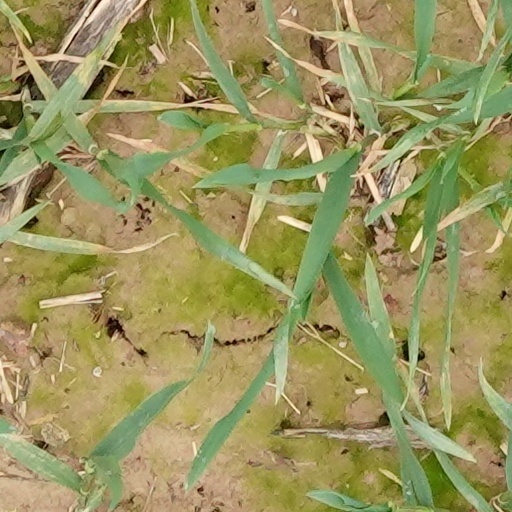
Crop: wheat